Carlo Ercole Bosoni

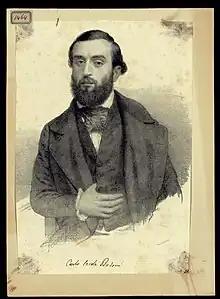
Carlo Ercole Bosoni

Carlo Ercole Bosoni (1826-1887) was an Italian composer and conductor. He was active as a conductor at La Fenice in Venice during the 1850s and 1870s. Some of his operas premiered there as well.